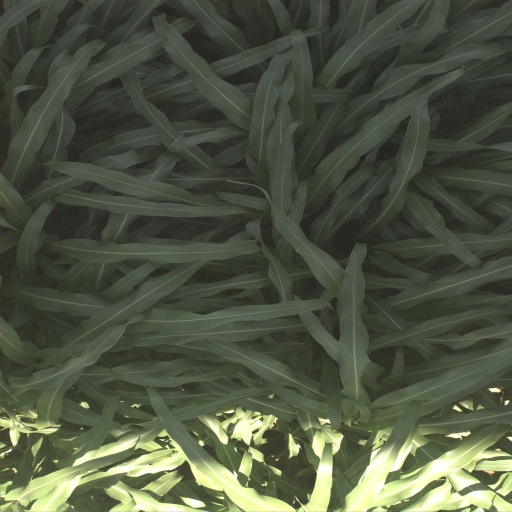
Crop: sorghum